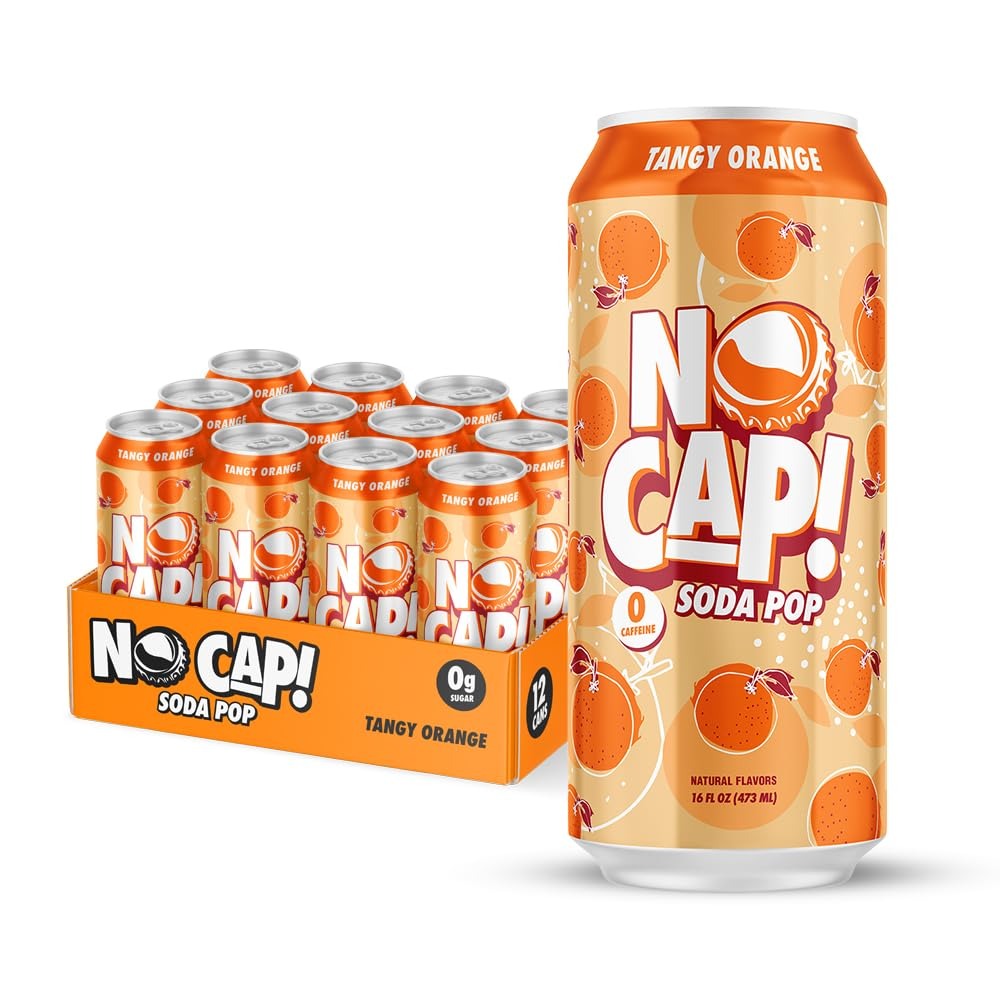
Item Name: No Cap! Healthy Soda Drinks For Kids, Teenagers & Adults, Natural Flavors, Zero Sugar, Zero Calorie, Caffeine Free, (16 Oz Cans, 12 Pack) Tangy Orange
Bullet Point 1: ZESTY AND REFRESHING TANGY ORANGE FLAVOR: Bursting, bold, and citrusy flavor of tangy oranges. NO CAP! Tangy Orange is the ultimate healthy soda alternative, combining flavor and functionality effortlessly.
Bullet Point 2: NATURAL FLAVORS- Feel guilt free drinking our Natural Flavored Clean soda pop with bursting flavors!
Bullet Point 3: ZERO SUGAR, ZERO CALORIE: Enjoy guilt-free with only 0 calories per can. This healthy soda alternative is zero sugar, zero calorie, and caffeine-free, offering a healthy soda for your kids, teenagers, and parents.
Bullet Point 4: CLEAN INGREDIENTS: Crafted for everyone, NO CAP! Orange Postbiotic Soda is vegan, gluten-free, and made with quality ingredients. Free from artificial additives.
Bullet Point 5: GREAT HEALTHY SODA FOR KIDS & TEENAGERS: Feel good about letting your kids drink a healthy zero sugar soda that can aid in gut health too!
Product Description: NO CAP! Soda Pop – Tangy Orange, the next-gen soda that combines bold citrus flavor with real health benefits. Bursting with the bright, refreshing taste of orange, this soda is crafted for those who want flavor without compromise.
Value: 192.0
Unit: Fl Oz

Price: 29.99